Rotherwas Room

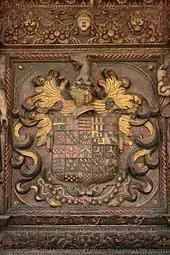
Achievement in the center of the overmantel of the Rotherwas Room. The achievement includes 25 family seals, and is of painted oak.

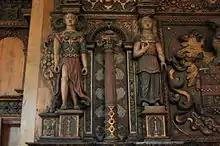
Two of the Cardinal Virtues in the overmantel of the Rotherwas Room. Justice (left) and Temperance (right). Justice originally carried scales, while Temperance held water or wine.

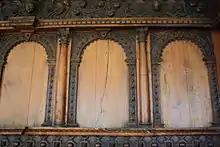
Upper panelling in the Rotherwas Room. The arcade is repeated throughout most of the upper panelling, around the whole room. Arches become less wide as they near the corners of the room, which might have been an attempt to replicate perspective. It is made of walnut.

In seventeenth-century England, the ground floor of country houses had rooms designated for ordinary domestic purposes, while upper floors had more public uses. Thus, the parlors in such houses, including the Rotherwas Room, would have been on the ground floor of the house and most likely near the kitchen. In 1678, Thomas Blount described the Rotherwas Room as a "fair parlour full of coats-of-arms according to the fashion of the age" and "a [whole] dyning room wainscoted with walnut trees, and on the mantel tree of the chimney 25 coats in one achievement." Large Jacobean country houses in England had at least two parlors adjoining the hall. These were for the summer and the winter, and were commonly used as drawing rooms or private dining rooms. Families at the time would use them to dine privately or informally entertain their guests. Reference to the use of parlors at the time include examples from William Shakespeare's "Taming of the Shrew", where Bianca and the widow 'sit conferring by the fire,' and in Sir Philip Sidney's "Arcadia", where Kalander brings Palladius 'into the parlour where they used to sup.'